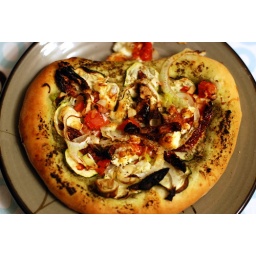
First pizza home made in Japan! DeLonghi Pizza stone from Kappabashi. Gas oven. Slightly traumatized by lack of pizza paddle...